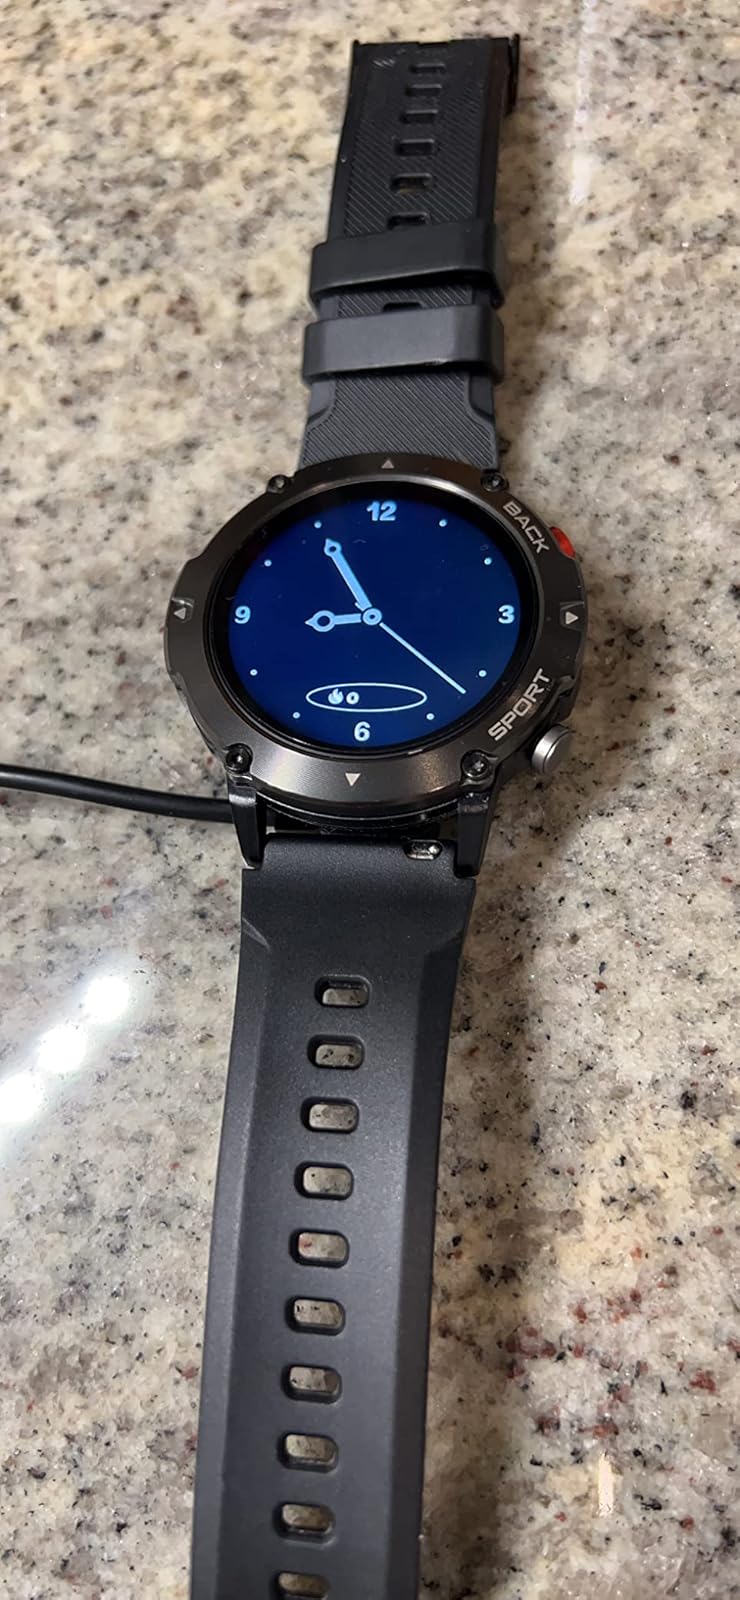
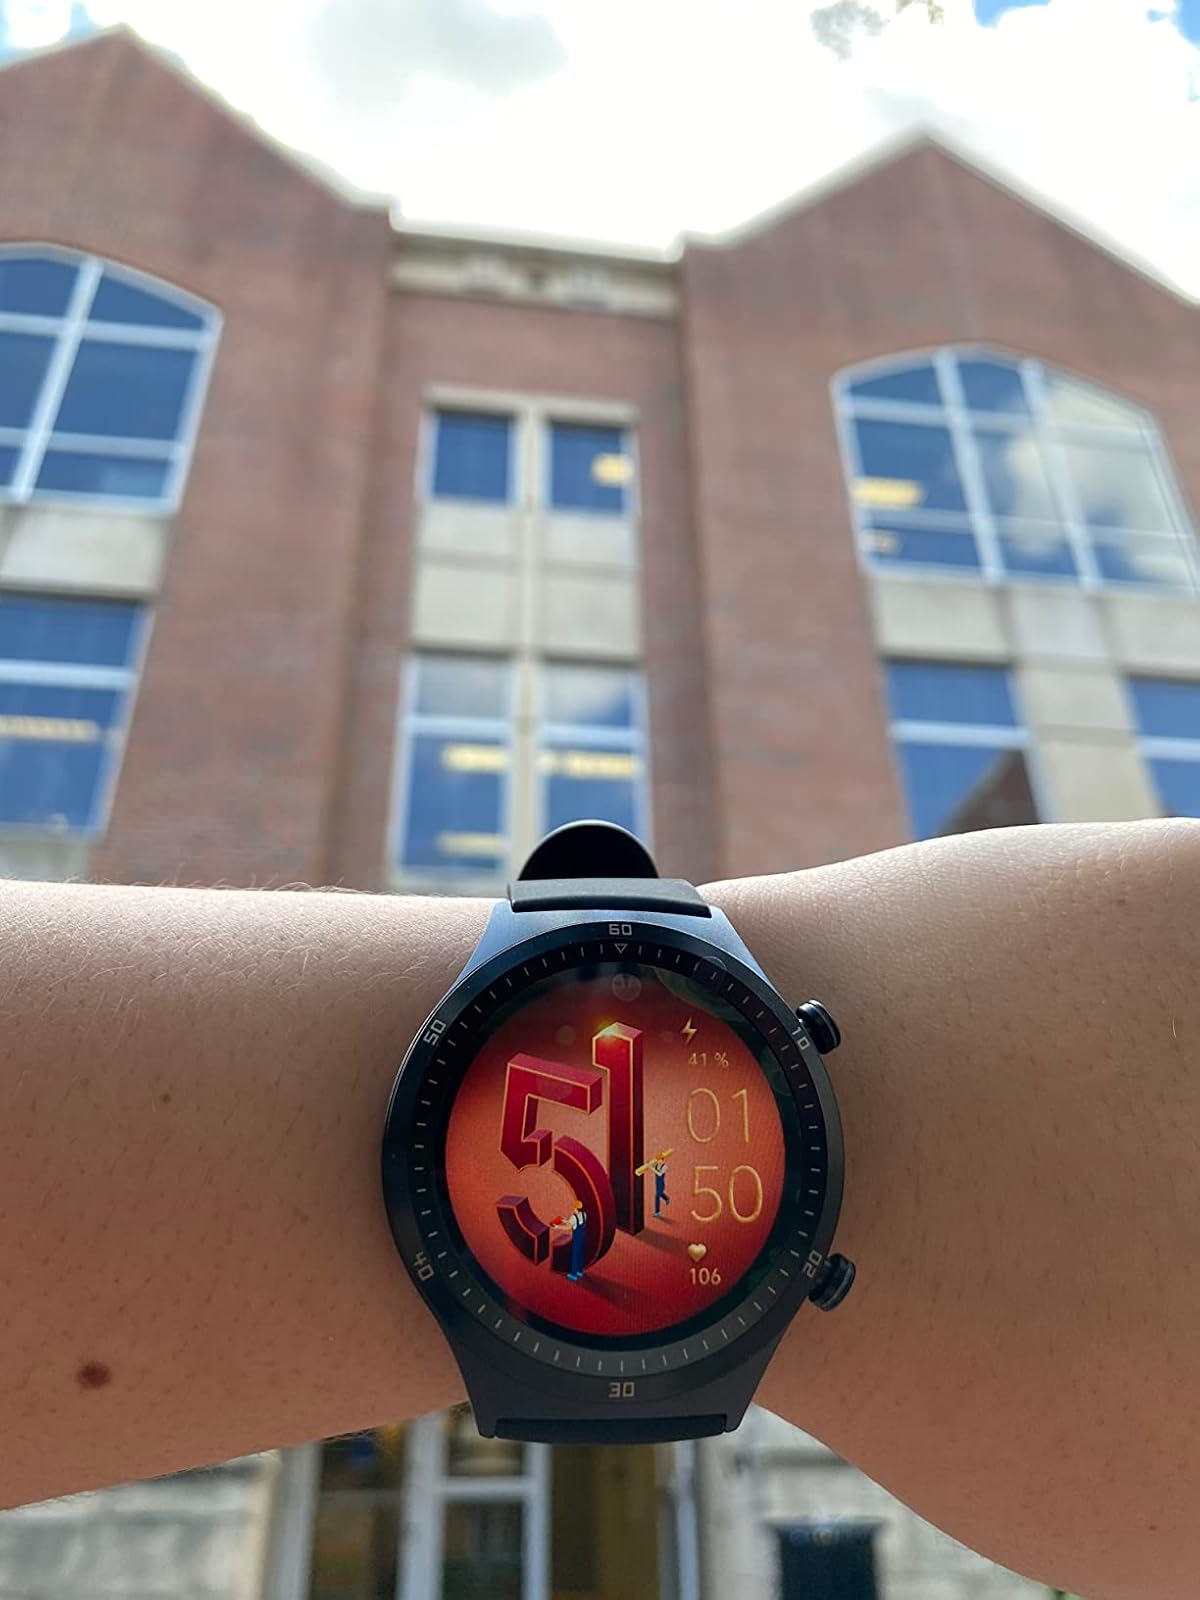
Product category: smartwatch
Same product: no